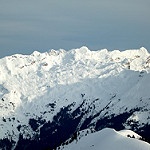
Scene: Outdoor